Jennie Goodell Blow

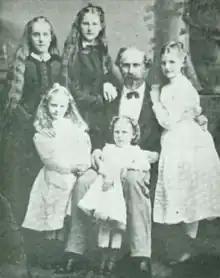
In Paris in 1871, Roswell Eaton Goodell poses with his five daughters L-R (daughters): Back row: Mary, Annie; front row: Clara, Olive, Jennie

Her family were Protestants. While their personal home was in Joliet at this time, during part of her childhood, she and her family appear to have lived in the Springfield, Illinois residence of her grandfather Joel Alrich Matteson, particularly in the period after the American Civil War. From 1870 until 1873, she and her family resided abroad in France and Dresden, Germany. When they returned in the United States, they moved to Chicago, Illinois.